River Hull

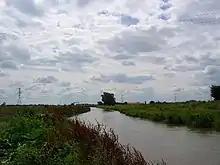
River Hull at Wawne

The problems of flooding of the land adjacent to the river were addressed by the construction of catchwater drains to both sides of it. The east side of the river was protected by the Holderness Drainage scheme. John Grundy worked on plans for the scheme which would protect of low-lying land to the north-east of Hull. John Smeaton was also involved, although the final report was largely Grundy's work, and an Act of Parliament to authorise the work was passed on 5 April 1764. The Trustees for the scheme wrote to Grundy and Smeaton in May 1764, asking them to work on the project. Grundy's wife had died only a fortnight previously, and the two engineers corresponded, but besides valuable comment on Grundy's plans for the outfall sluice, Smeaton had no further involvement, and it was Grundy who ran the project, which included of barrier bank along the east side of the river. John Hoggard acted as Superintendent for the scheme, while Joseph Page was appointed as resident engineer, to oversee the construction of the drains and the outfall sluice. Grundy made regular visits until October 1767, by which time the sluice and the main drainage channels were completed, at which point he and Page moved on, while Hoggard oversaw additional work on the drains and banks, which lasted for several more years. By the time of its completion in 1772, the scheme had cost £24,000.